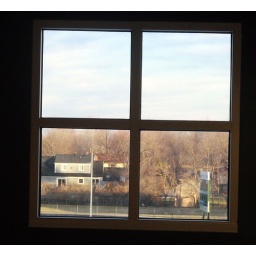
this is an example of framing. it is a picture through a window on the top floor by the pool.